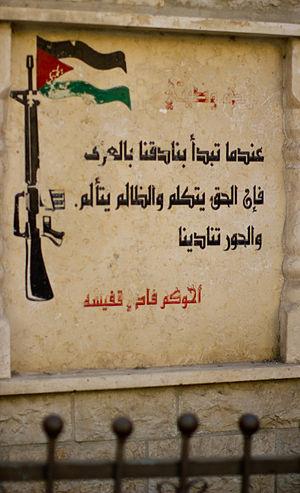
Fresque murale à Naplouse (Territoires palestiniens occupés). La partie graphique de gauche représente une M16 dressée verticalement, surplombée d'un drapeau palestinien. La partie textuelle de droite peut être traduite comme suit
Naplouse est une ville de Palestine située entre le mont Ebal et le mont Gerizim à environ 50 kilomètres au nord de Jérusalem, en Palestine.
L'Office de secours et de travaux des Nations unies pour les réfugiés de Palestine dans le Proche-Orient est un programme de l'Organisation des Nations unies pour l'aide aux réfugiés palestiniens dans la Bande de Gaza, en Cisjordanie, en Jordanie, au Liban et en Syrie, datant de décembre 1949.